Pandit Motiram Pandit Maniram Sangeet Samaroh

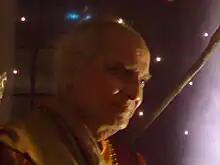
Jasraj at the 2007 festival

The festival was started in 1972 by Jasraj because of his bond with Hyderabad as he spent his childhood here and his father, Motiram's Samadhi is in the city. Maharaja Kishan Prasad Bahadur took his father to Chowmahalla Palace.